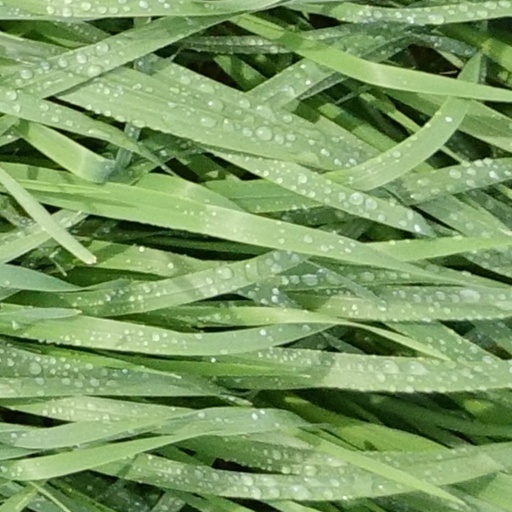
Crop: wheat